Operation Nordseetour

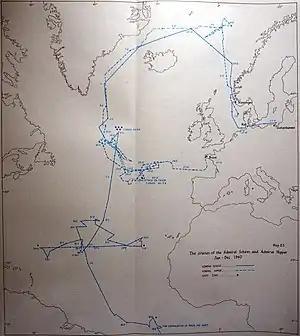
A map depicting the operations of the German warships "Admiral Scheer" and "Admiral Hipper" in the Atlantic between October 1940 and January 1941

Once the repairs were completed "Admiral Hipper" underwent training in the Baltic Sea from 29 October until 18 November. She then loaded ammunition and supplies for a long range operation into the Atlantic. This sortie, code named Operation Nordseetour (German: "North Sea Tour"), was more ambitious than that which had been planned for September. The goal of the operation was to attack Allied convoys in the North Atlantic. The cruiser was not to attack ships sailing independently. Consistent with standing practices for German surface raiders, the orders for the operation required Meisel to not engage enemy forces that were superior or equal to his ship.